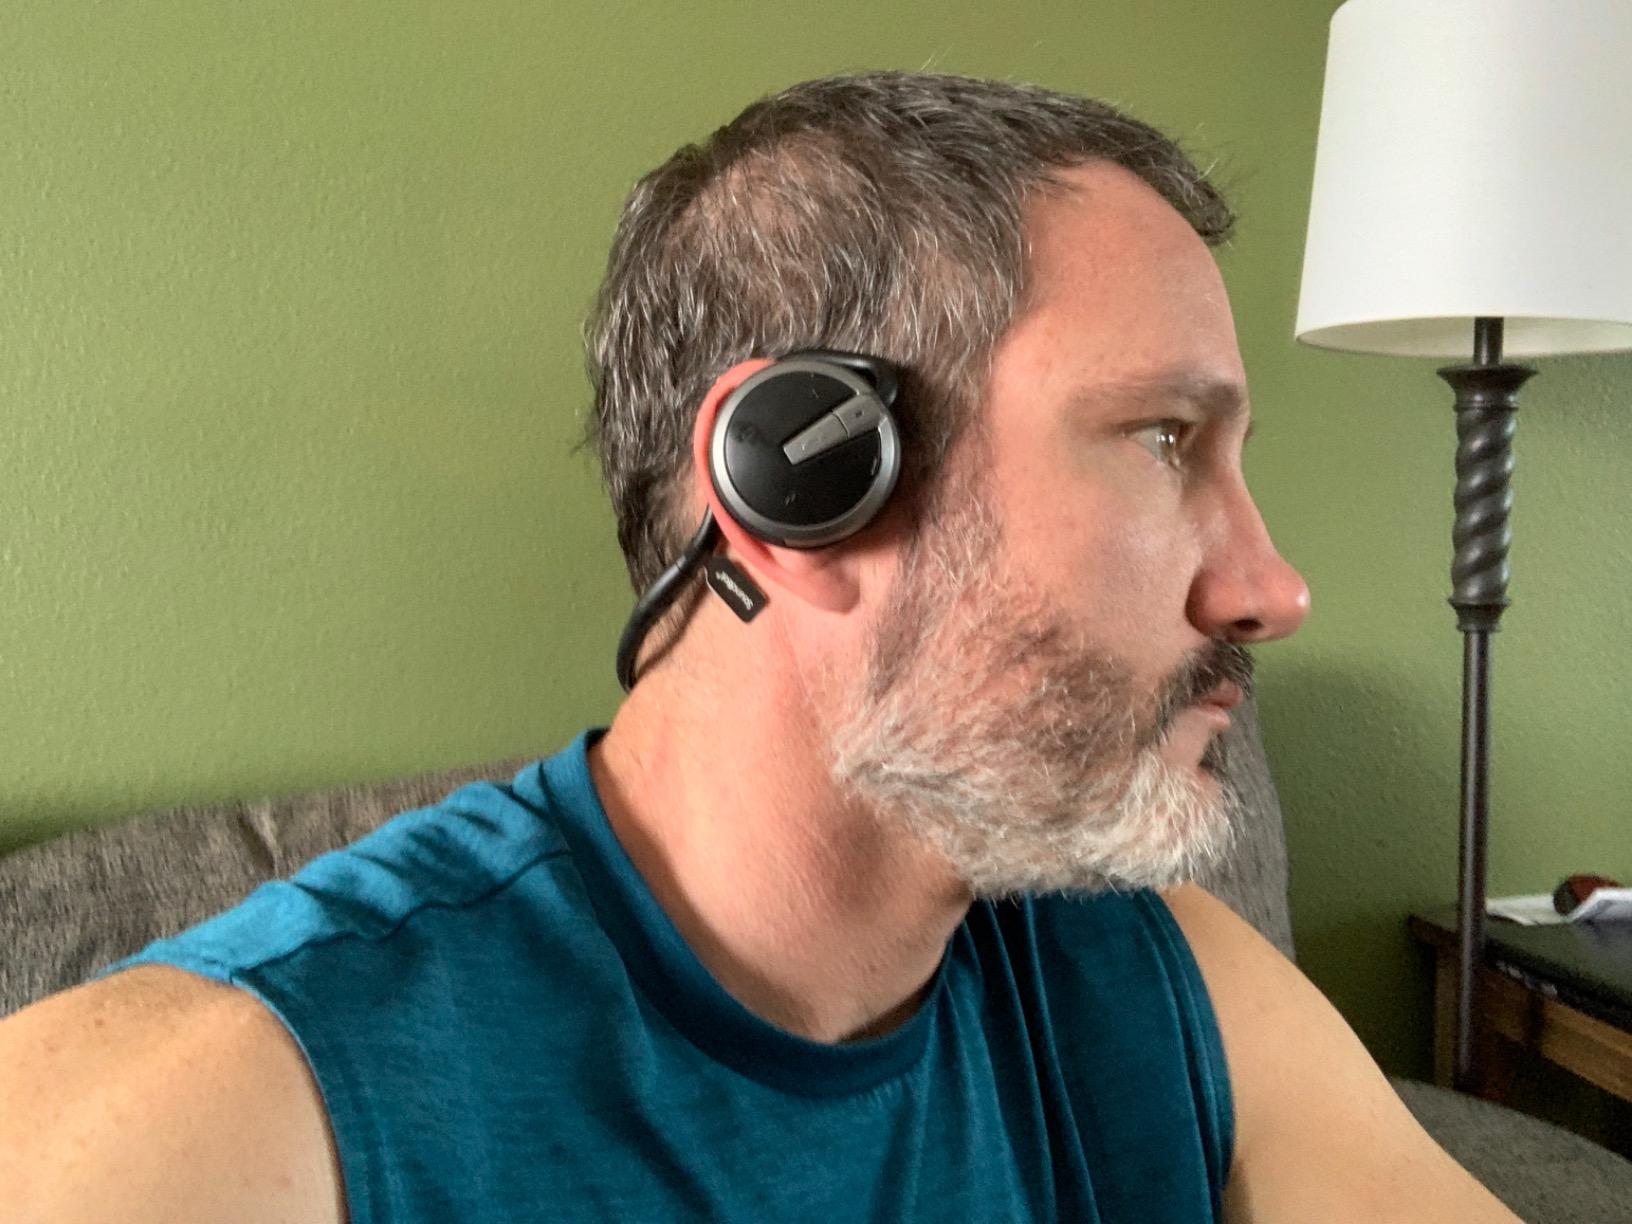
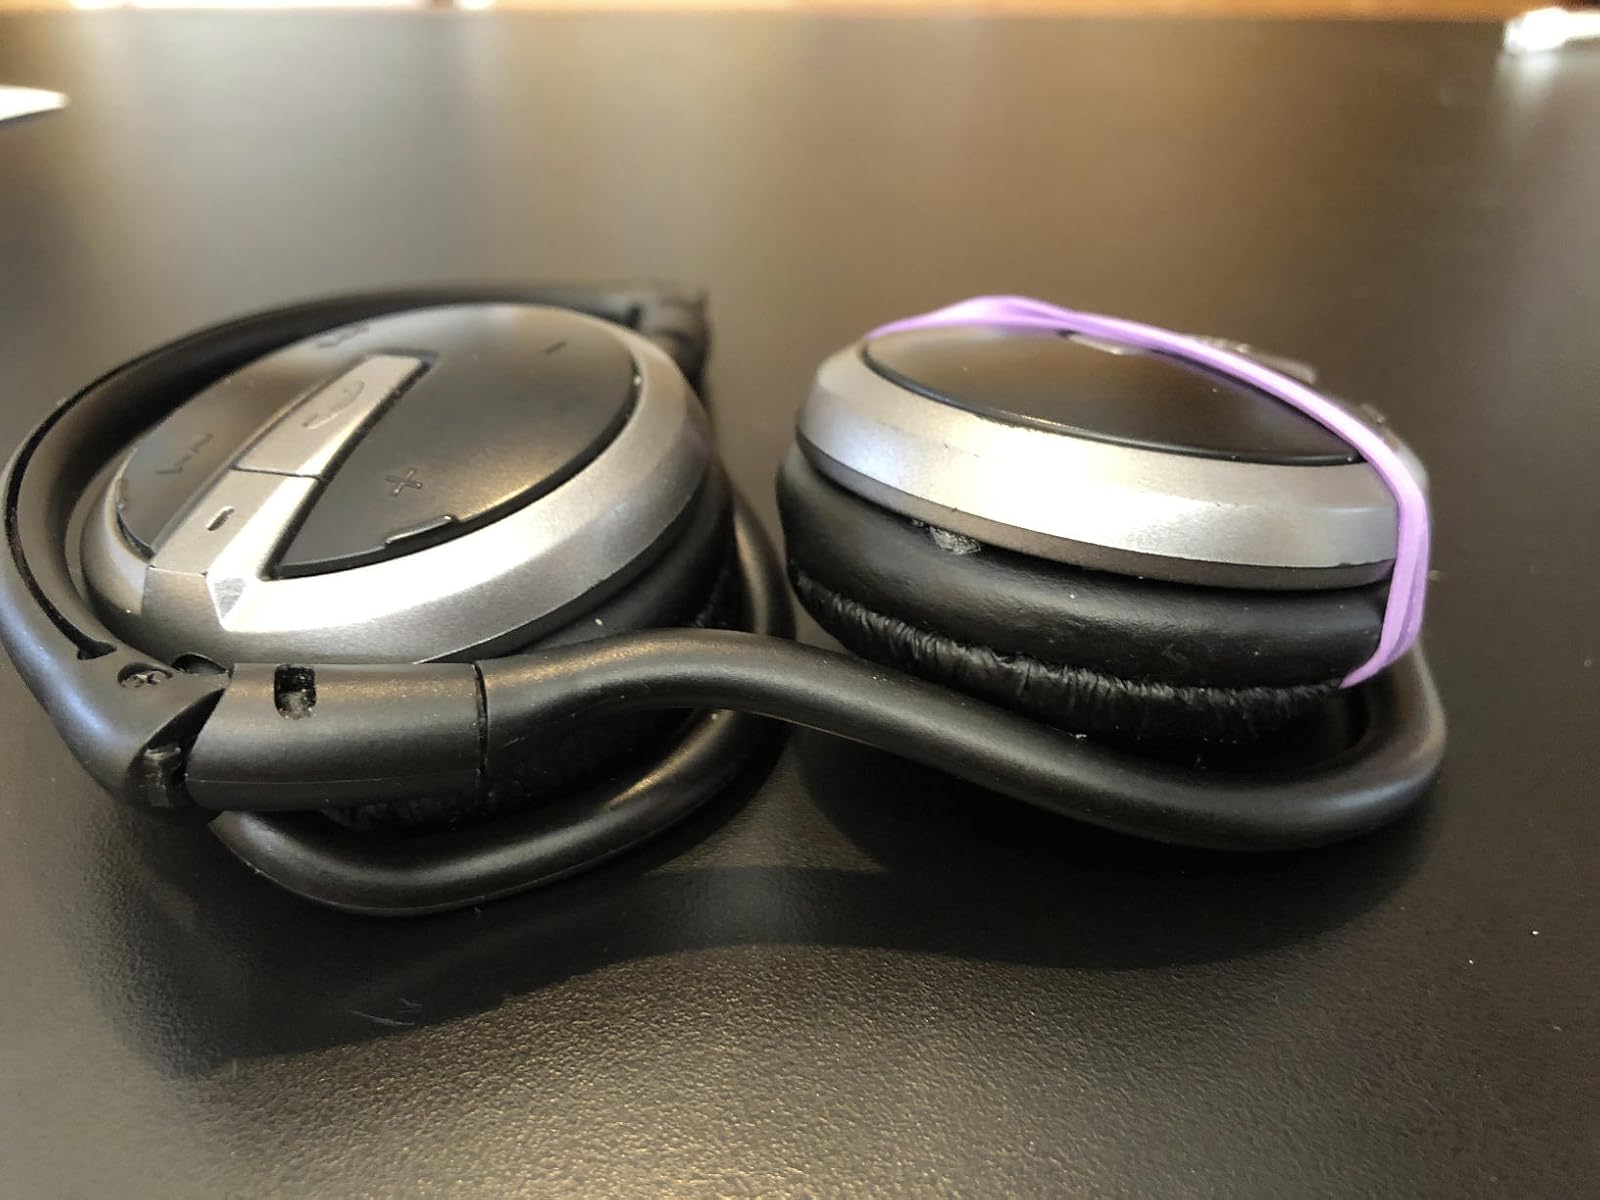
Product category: headphones
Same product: yes